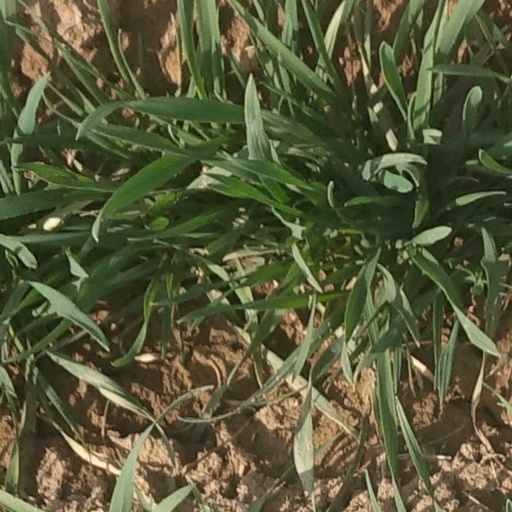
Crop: wheat